Kevin O'Donnell (Peace Corps)

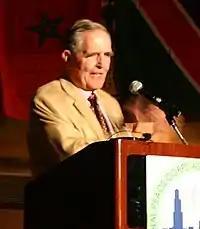
O'Donnell addresses the National Peace Corps convention in Chicago in 2004

Kevin O'Donnell (June 9, 1925 – February 29, 2012) was the fourth director of Peace Corps, serving from July 1, 1971 to September 30, 1972.